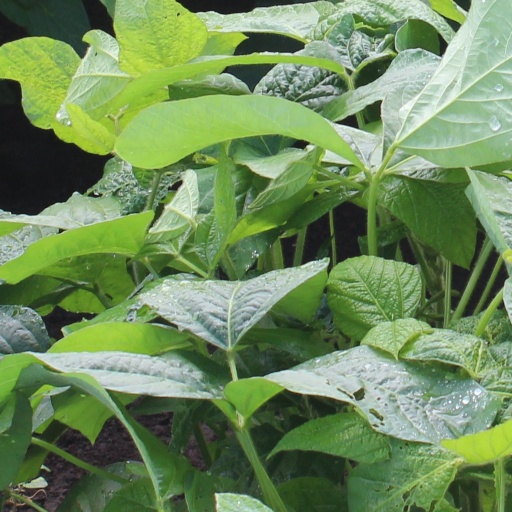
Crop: soybean